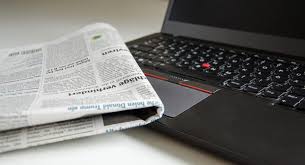
Label: paper